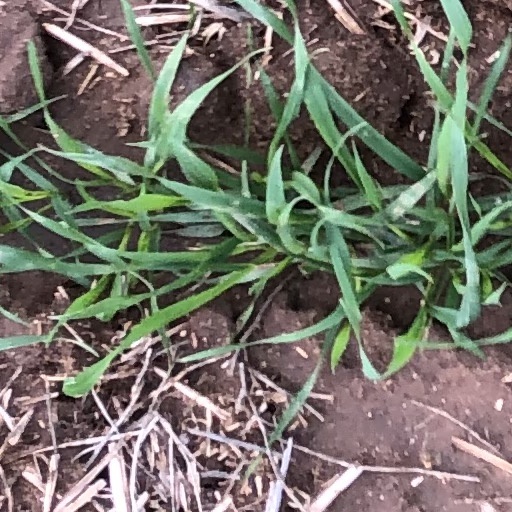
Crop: wheat